Petra (film)

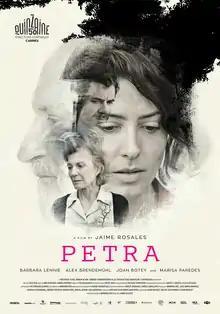
Film poster

Petra is a 2018 Spanish tragedy film directed by Jaime Rosales. It was screened in the Directors' Fortnight section at the 2018 Cannes Film Festival.